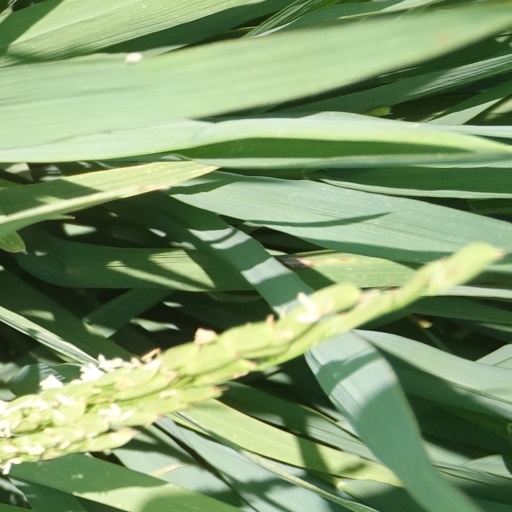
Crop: rice